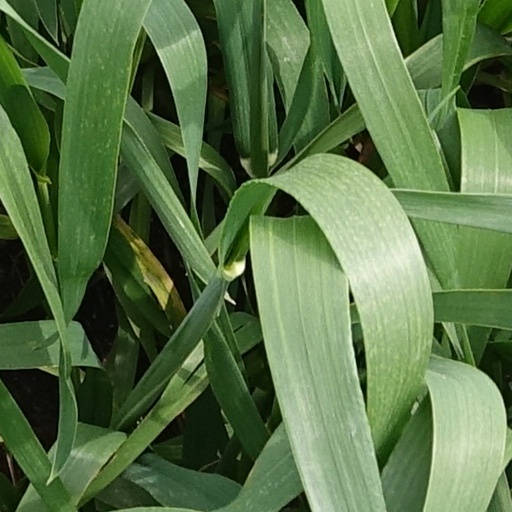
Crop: wheat